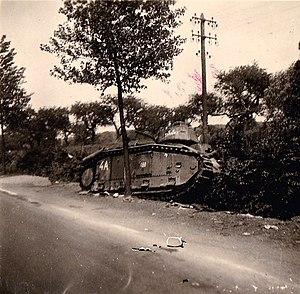
Le 511ᵉ RCC est un régiment de chars de combat ayant combattu pendant les Première et Seconde Guerres mondiales.